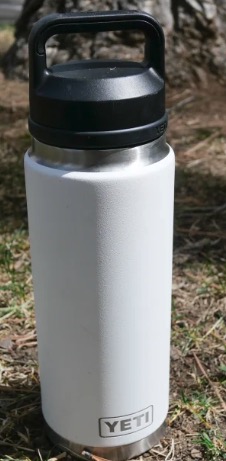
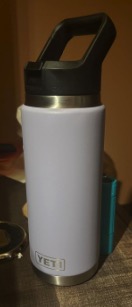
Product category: misc
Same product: yes